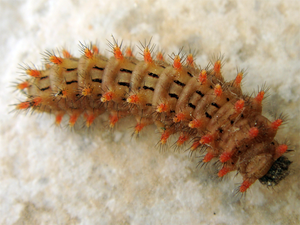
La Proserpine est une espèce de lépidoptères de la famille des Papilionidae et de la sous-famille des Parnassiinae.